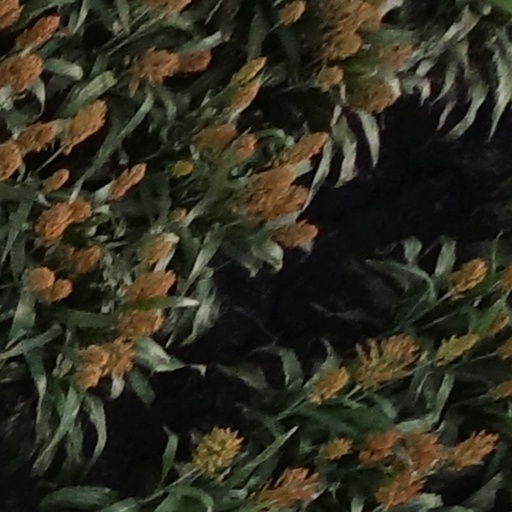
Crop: sorghum